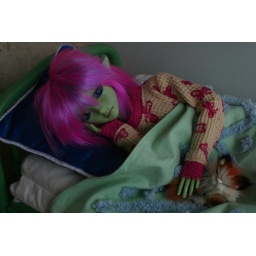
Grynn &amp;amp; her cat sleeping in